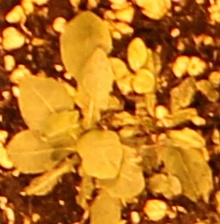
Label: Horseweed